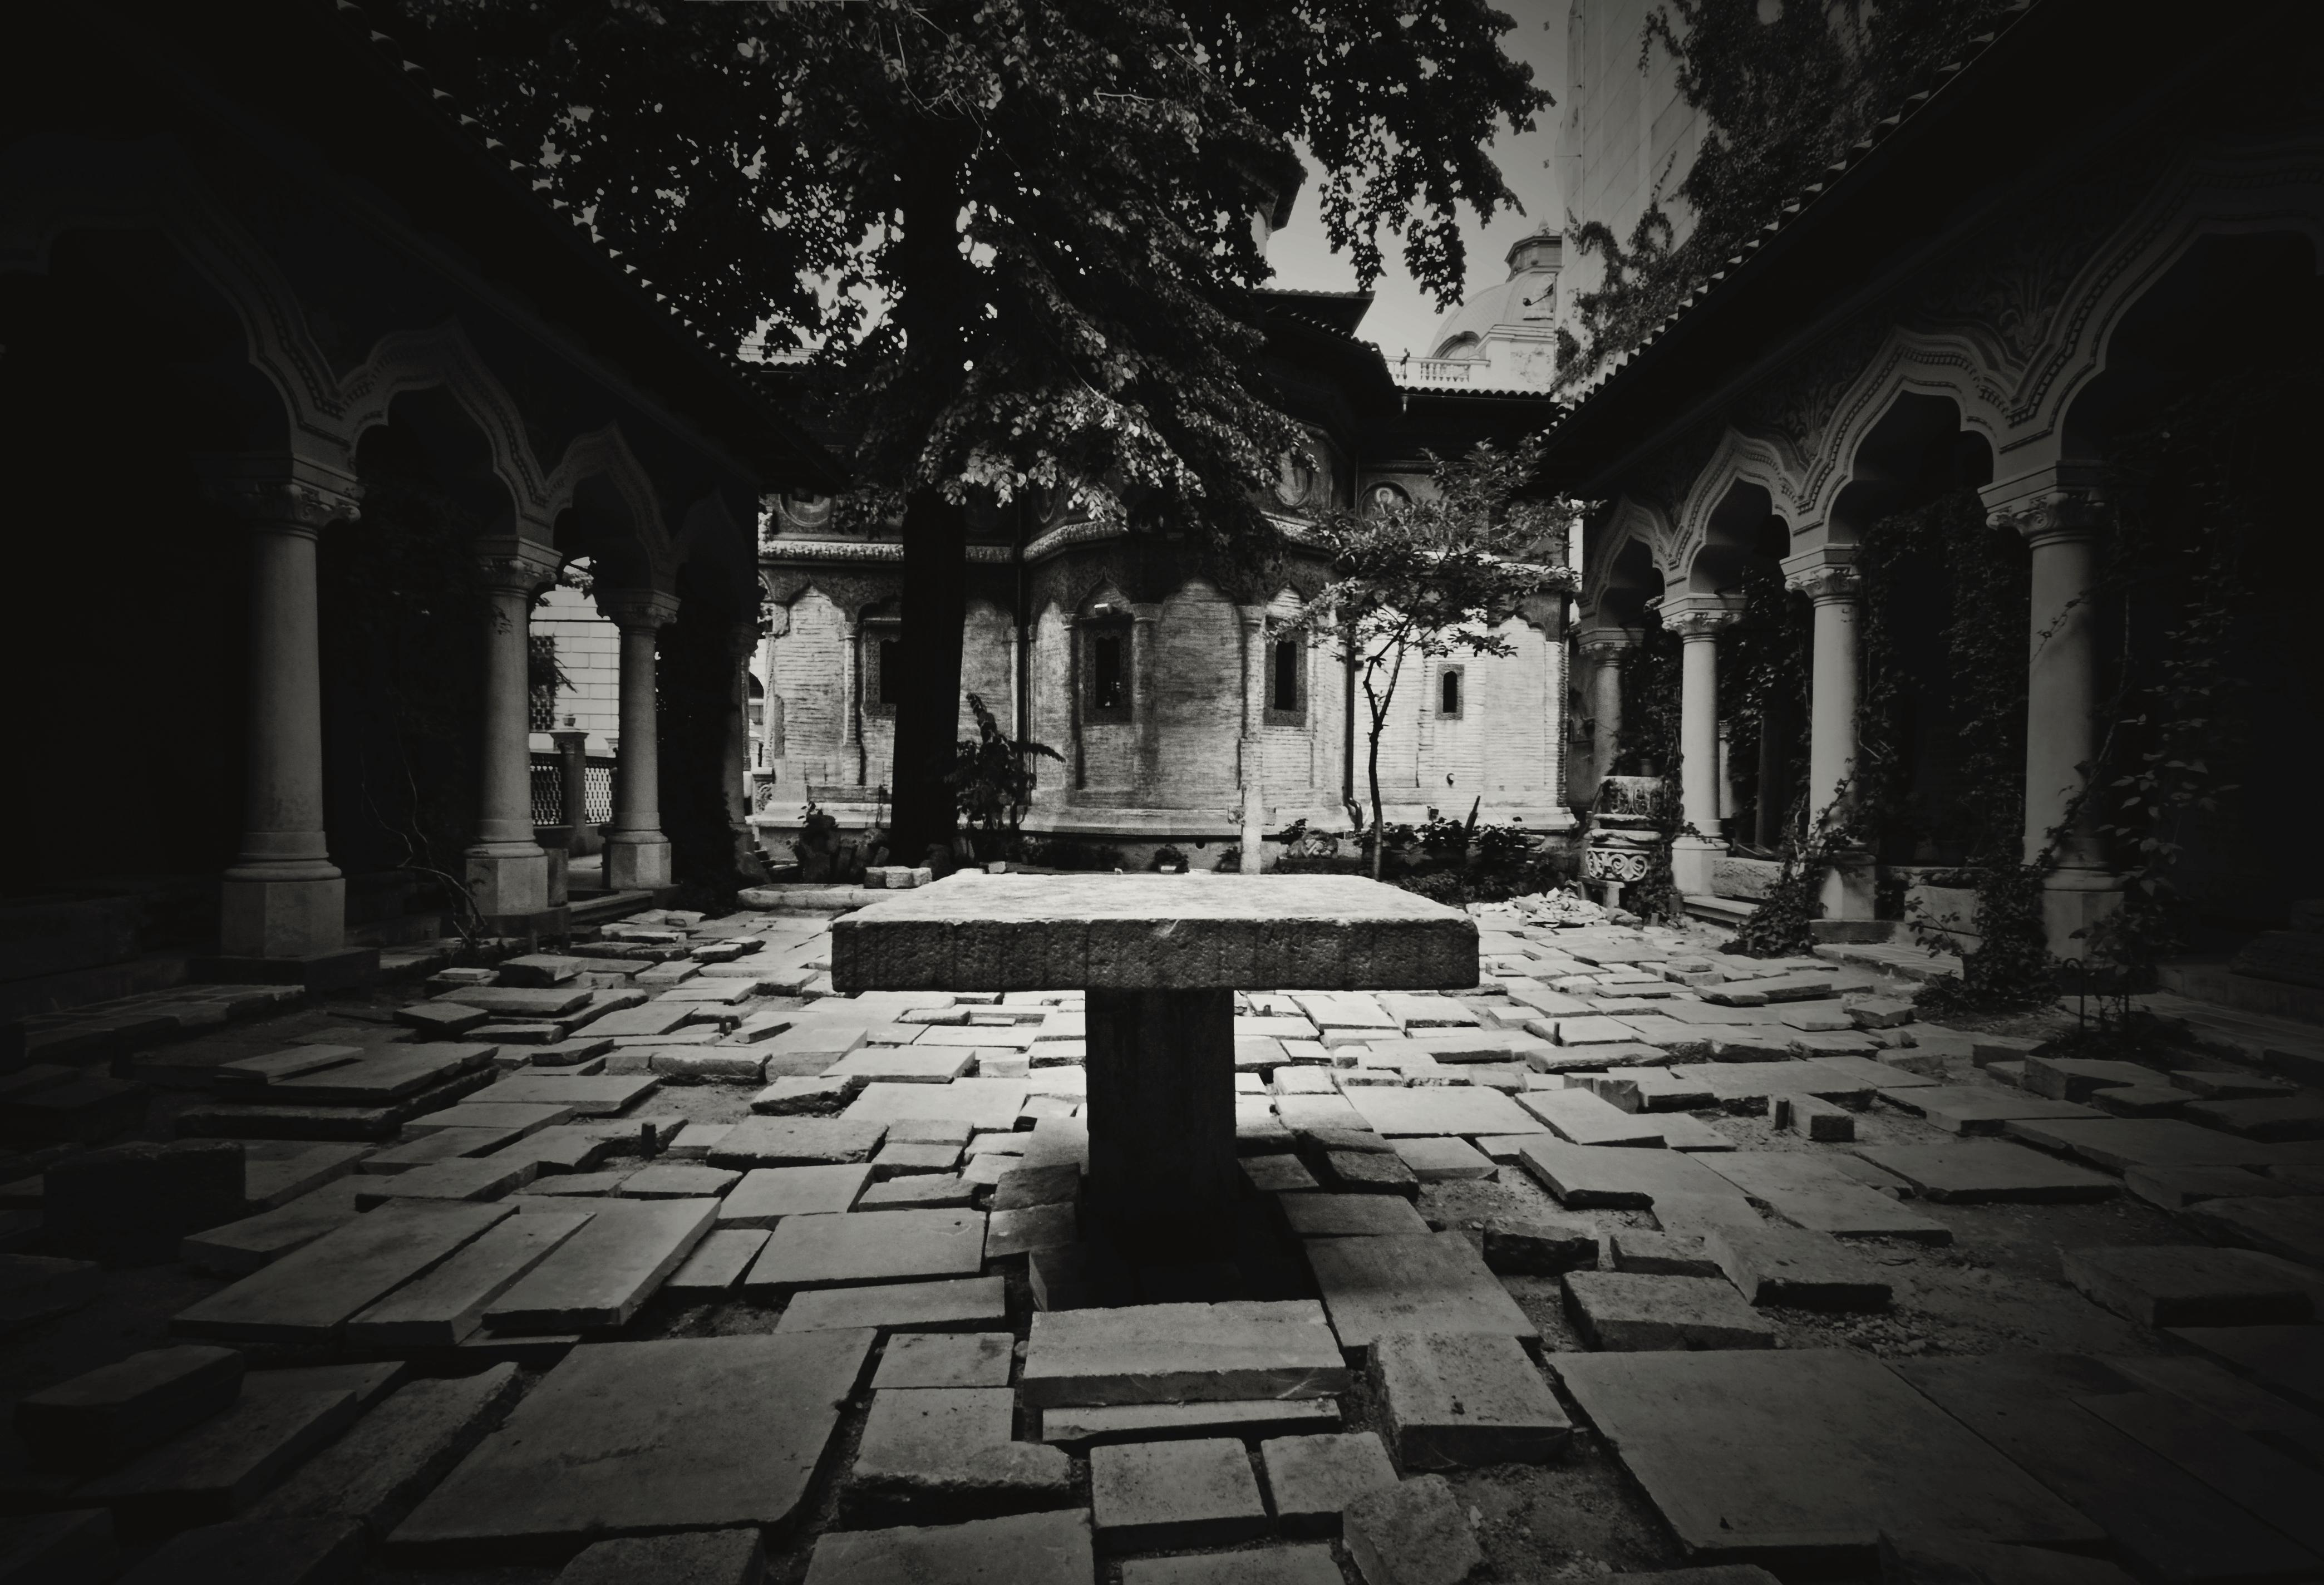
work, light, black and white, architecture, street, night, photography, floor, alley, stone, pavement, monument, photo, architect, construction, shadow, patio, darkness, church, monochrome, lighting, photos, cool image, de, courtyard, monastery, symmetry, fotografie, romana, portico, style, image, orthodox, revival, eastern, romania, bukarest, bucharest, colonnade, roumanie, convent, bor, biserica, arhitectura, orthodoxy, arhitect, romanian, ortodoxa, patrimoniu, manastirea, manastire, cladire, piatra, bucuresti, shostakovich, curte, mincu, ion, centrulvechi, lipscani, stil, ionmincu, portic, 1908, centrul, vechi, lmibiiaa19464, stavro, neoromanian, neoromanesc, stavropoleos, paviment, santier, pavaj, monochrome photography, ancient history